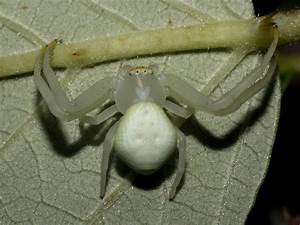
Label: ragno